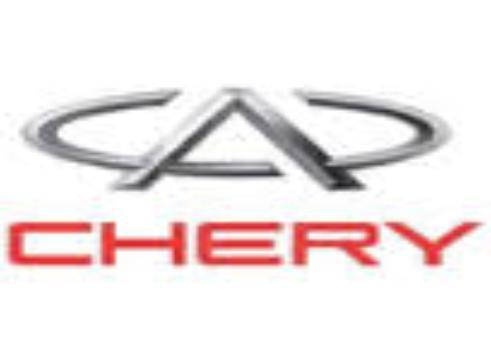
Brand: Chery
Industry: Transportation